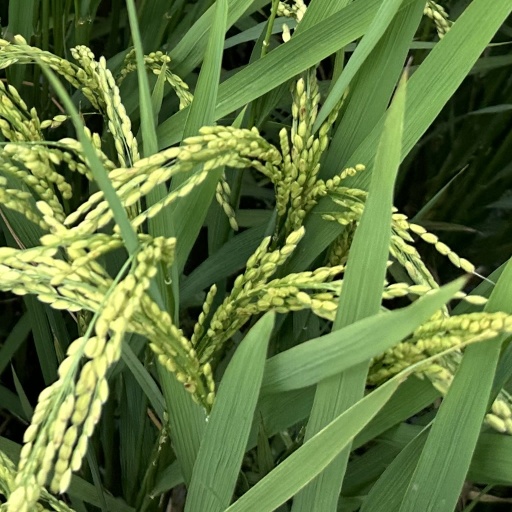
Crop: rice